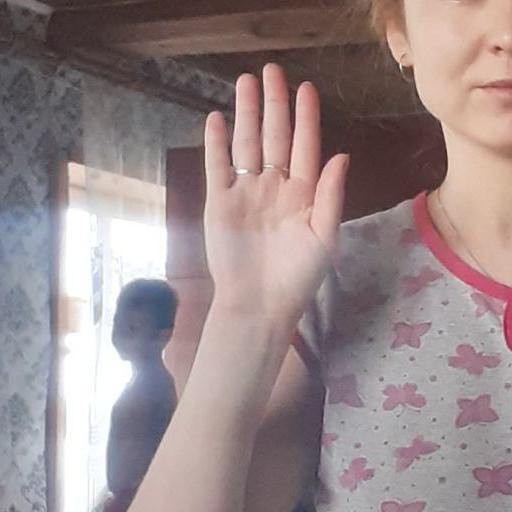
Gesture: stop